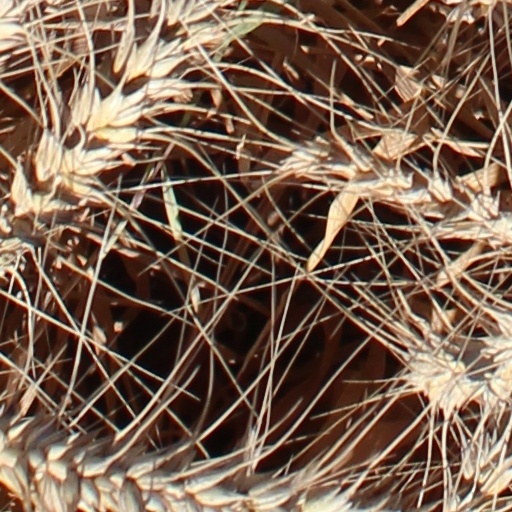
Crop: wheat